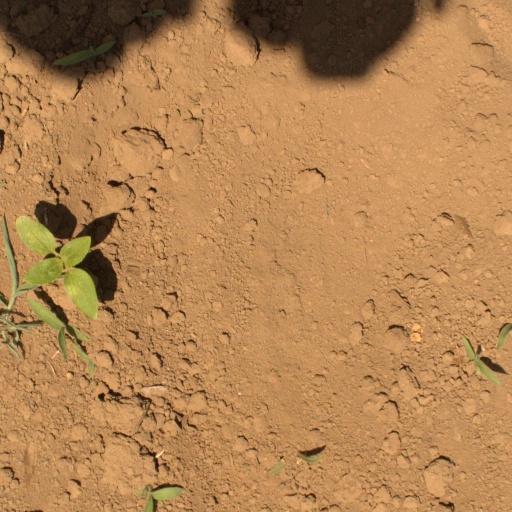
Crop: Jerusalem artichoke